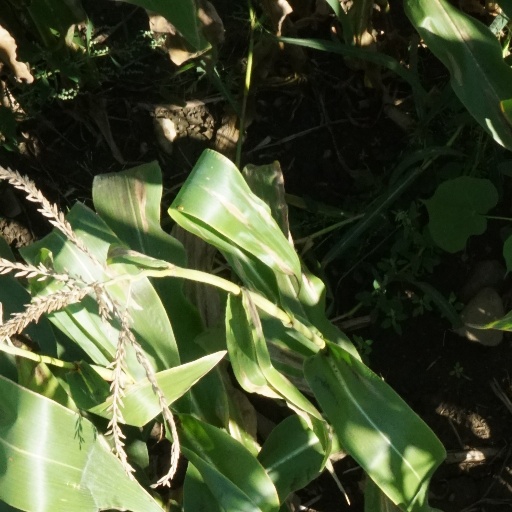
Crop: maize; corn